Geely Borui GE

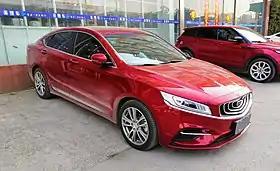
Geely Borui GE (pre-facelift)

The Geely Borui, marketed as the Geely Borui GE until 2020, is a mid-sized sedan that was produced by the Chinese automaker Geely from 2018 to 2021. Mild hybrid and plug-in hybrid forms were also provided. The model was unveiled in March 2018, and went on sale on May 28 the same year.